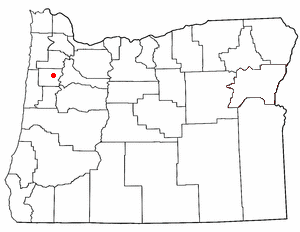
Dallas (Oregon)
Dallas beliggenhed i Oregon
Dallas er en amerikansk by og administrativt centrum i det amerikanske county Polk County, i staten Oregon. I 2000 havde byen et indbyggertal på 12.459.